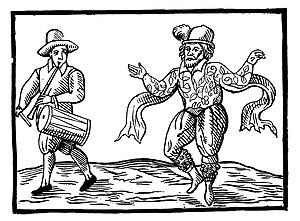
William Kempe, appelé également Will Kemp, mort sans doute le 2 novembre 1603, était un acteur anglais de la période élisabéthaine ayant appartenu à la troupe du lord chambellan, pour laquelle Shakespeare a vraisemblablement commencé à écrire. Kempe est principalement connu pour ses rôles de clown dans lesquels il s'est spécialisé. Il fait également partie des premiers actionnaires du théâtre du Globe avec Shakespeare. Il est considéré par ses contemporains comme le successeur du grand clown, Richard Tarlton tant dans la faveur de la reine que dans l'opinion du public.